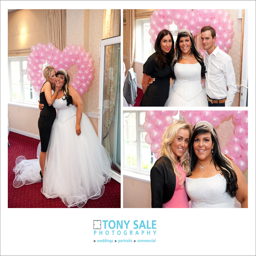
the bride with her friends